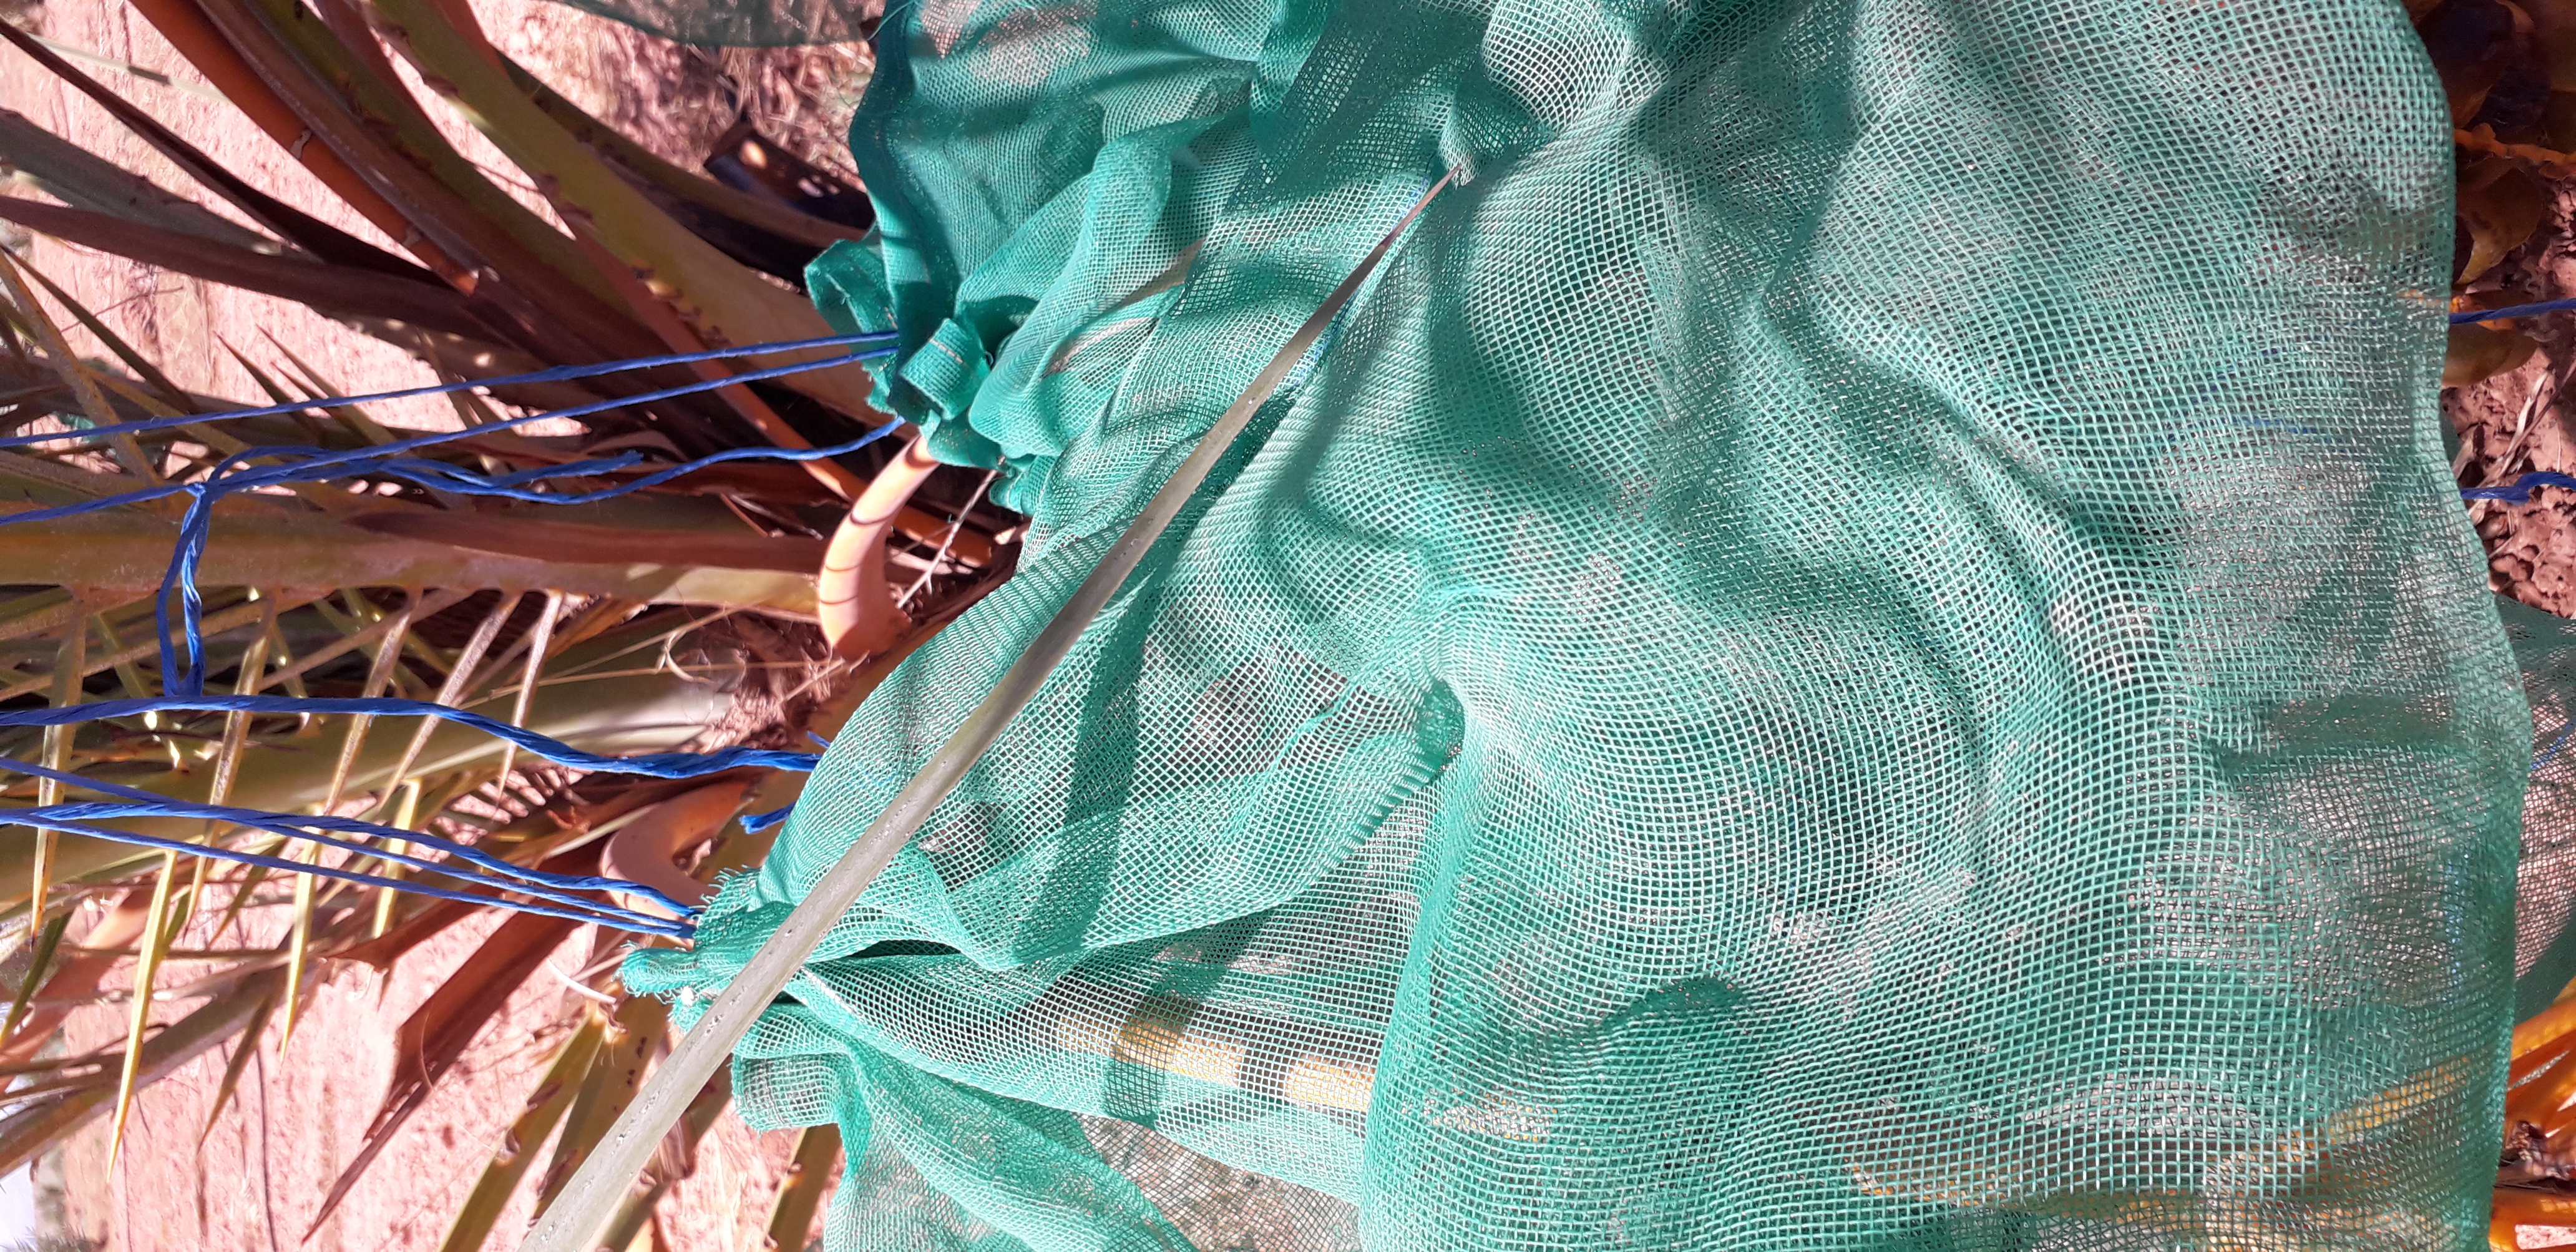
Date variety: Boufagous